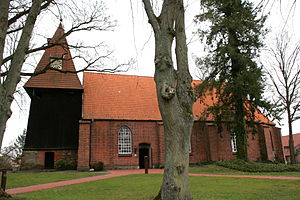
Eimke
Kirke i Eimke
Eimke er en kommune i den vestlige del af Samtgemeinde Suderburg i den sydvestlige del af Landkreis Uelzen i den nordøstlige del af den tyske delstat Niedersachsen, og en del af Metropolregion Hamburg. Kommunen har et areal på godt 82 km², og en befolkning på godt 800 mennesker.